Parmelee House (Killingworth, Connecticut)

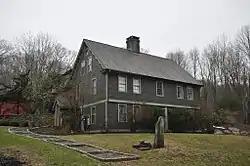

The Parmelee House is a historic house at 4 Beckwith Road in Killingworth, Connecticut. It was built about 1770 for a member of one of the area's founding families, and is architecturally important as an example of a farm outbuilding converted to a residence during the 18th century. It was listed on the National Register of Historic Places in 2007.